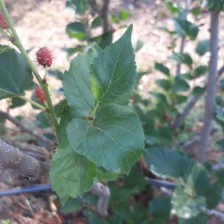
Variety: ChiangMai60